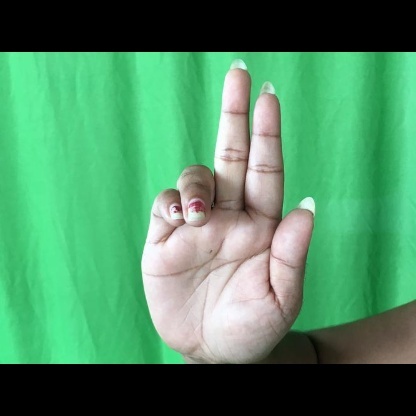
Mudra: Ardhapathaka